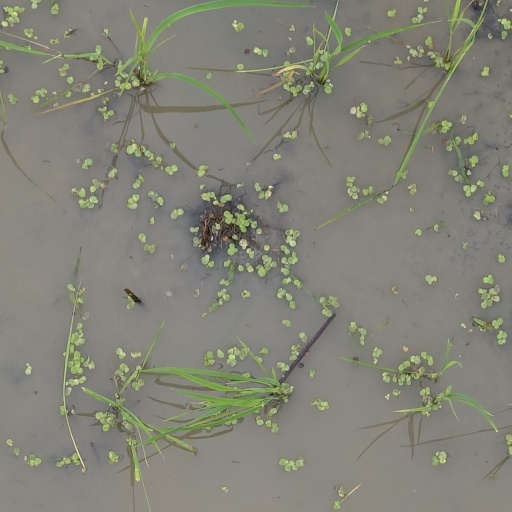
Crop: rice